Black women in American politics

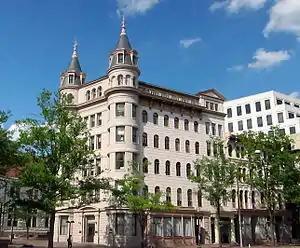

A number of organizations supporting Black women have historically played an important role in politics. The National Association of Colored Women (NACW), founded in 1896 by Josephine St. Pierre Ruffin and Mary Church Terrell, is one of the oldest political groups created for and by Black women. Among its objectives were equal rights, eliminating lynching, and defeating Jim Crow laws. Another organization, the National Council of Negro Women (NCNW), was founded in 1935 by civil rights activist Mary McLeod Bethune and was more involved in Black political matters with the aim to improve the quality of life for Black women and their families. NCNW still exists today as a non-profit organization reaching out through research, advocacy, and social services in the United States and Africa.